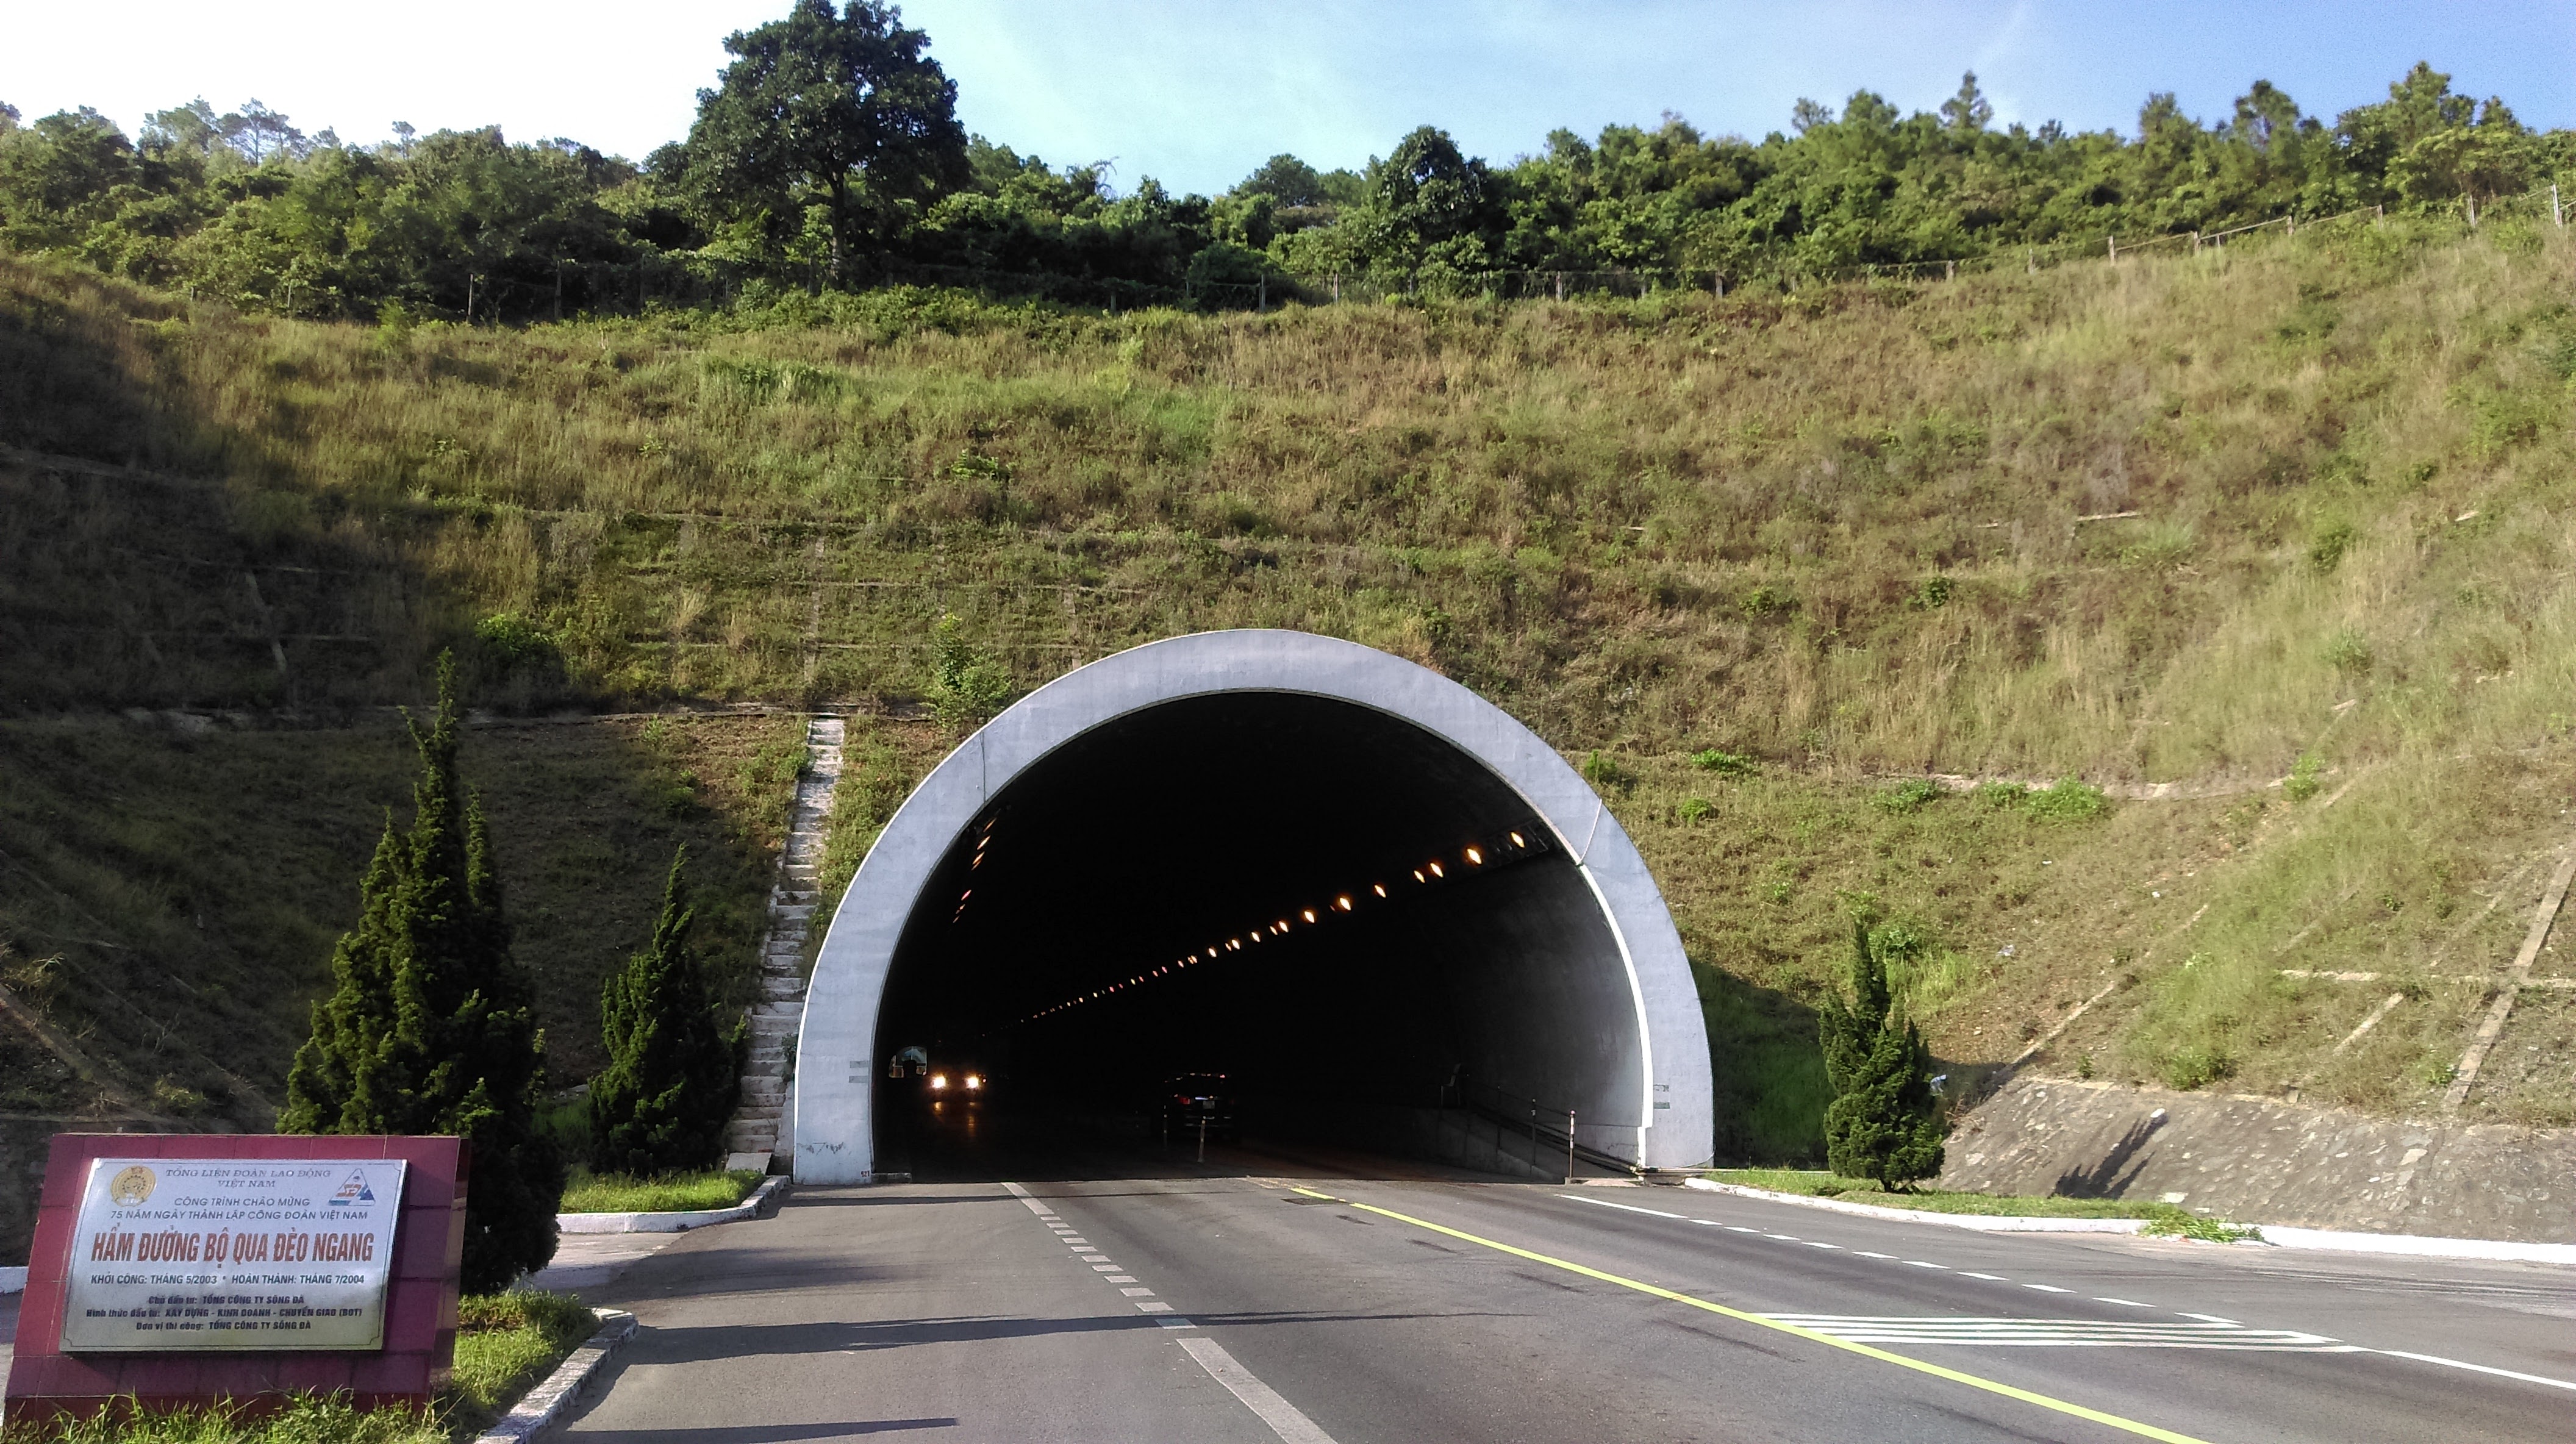
user: text: Vòm hầm có màu gì?
assistant: text: Màu xám.

user: text: Có bao nhiêu chiếc đèn pha đang bật trong hầm?
assistant: text: Hai chiếc.

user: text: Tên của đường hầm trong ảnh là gì?
assistant: text: Hầm Đường Bộ Qua Đèo Ngang.

user: text: Đường hầm này là công trình được xây dựng để chào mừng sự kiện đặc biệt nào?
assistant: text: Kỷ niệm 75 năm ngày thành lập Công Đoàn Việt Nam.

user: text: Chủ đầu tư và đơn vị thi công của đường hầm này là tổ chức nào, và hình thức đầu tư của dự án là gì?
assistant: text: Chủ đầu tư và đơn vị thi công đều là Tổng Công ty Sông Đà, với hình thức đầu tư Xây dựng - Kinh doanh - Chuyển giao (BOT).